The Brothers' Woman

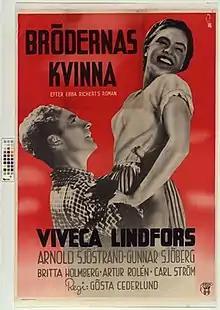

The Brothers' Woman (Swedish: Brödernas kvinna) is a 1943 Swedish drama film directed by Gösta Cederlund and starring Viveca Lindfors, Arnold Sjöstrand and Gunnar Sjöberg. It was shot at the Centrumateljéerna Studios in Stockholm. The film's sets were designed by the art director Bertil Duroj. It is based on the 1939 novel of the same title by Ebba Richert.